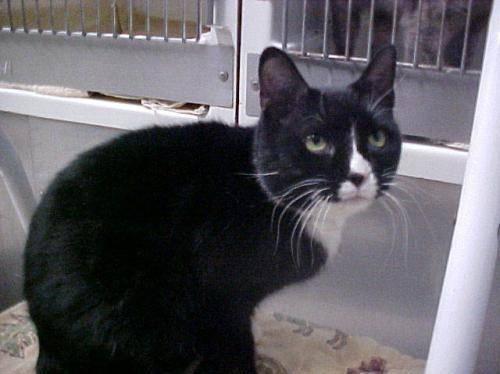
cat